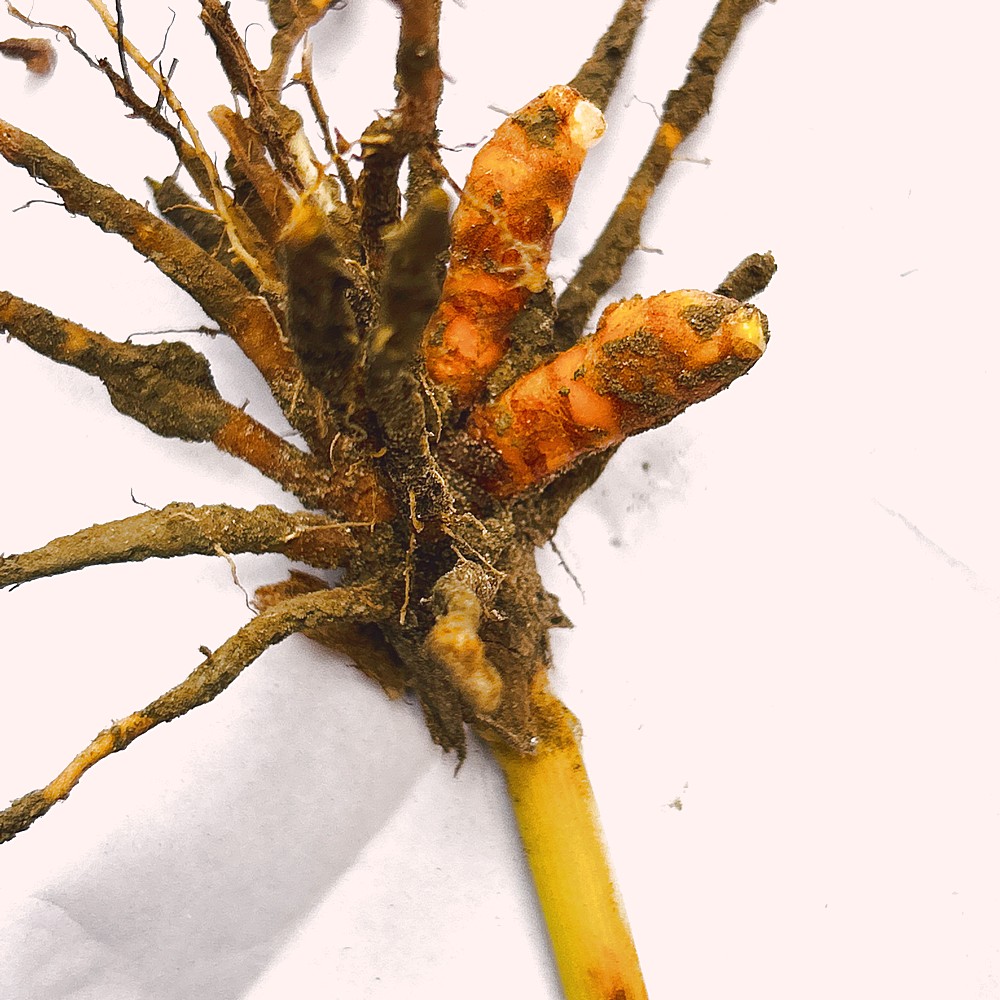
Label: Rhizome Healthy Root